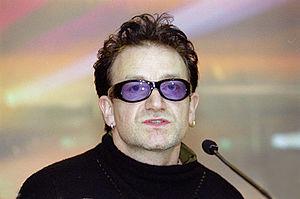
Cet article présente la chronologie de l'histoire du groupe de rock irlandais U2 :
Paul David Hewson dit Bono, né le 10 mai 1960 à Dublin, est un auteur-compositeur-interprète, chanteur et musicien irlandais.